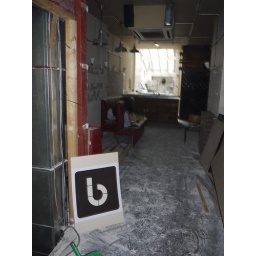
ground floor looking in